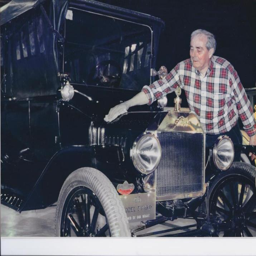
after our drives together person would take me out back to show me his projects .